Ship

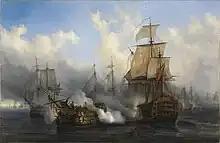
Painting of the Battle of Trafalgar by Auguste Mayer.

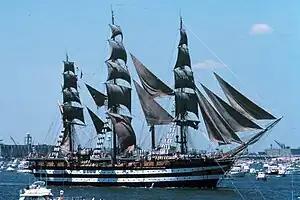
Italian full-rigged ship "Amerigo Vespucci" in New York Harbor

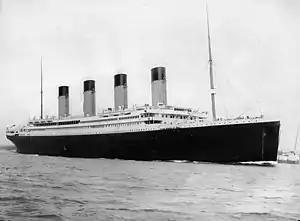
RMS "Titanic" departs from Southampton. Her sinking led to tighter safety regulations.

Parallel to the development of warships, ships in service of marine fishery and trade also developed in the period between antiquity and the Renaissance.